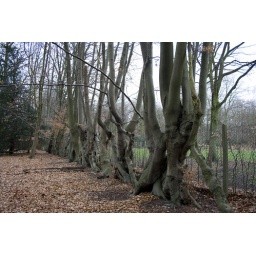
These trees are planted specially to grow into a natural fence around an old castle